Herm

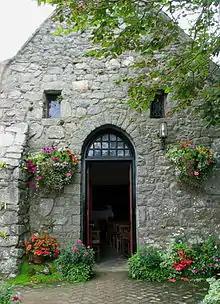
St Tugual's Chapel

In 1949, the States of Guernsey bought Herm from the Crown because of the "unspoilt island idyll that could be enjoyed by locals and tourists alike". One of the island's most influential tenants was Major Peter Wood, who looked after the island from 1949 to 1980 with his wife. The island was run down when he arrived, with the manor hidden in undergrowth, the windows and roofs of the houses having been blown off by a sea mine drifting into the harbour shortly after their arrival, but they created a school, and restored St Tugual's Chapel. Major Wood's daughter Pennie Wood Heyworth and her husband Adrian succeeded them; Major Wood died in 1998. Their early efforts are recorded in "Herm, Our Island Home", written by Major Wood's wife Jenny Wood.